Awkwafina

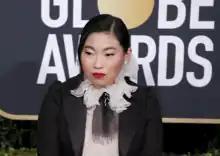
Awkwafina on the red carpet of the 77th Golden Globe Awards in 2020

Awkwafina hosted the short-form talk show web series "Tawk" for the digital production company Astronauts Wanted from 2015 to 2017. The first season premiered on YouTube and was picked up for exclusive streaming on Verizon's Go90 platform. It was an Official Honoree at the 2016 Webby Awards and was nominated for a 2016 Streamy Award in the News and Culture category. In 2016 she played a supporting role as Christine, a member of Kappa Nu in "", and voiced Quail in the animated comedy film "Storks". In 2018 she starred in the indie comedy "Dude", playing Rebecca, one of four best friends. She was among the principal cast in "Ocean's 8," the all-female spinoff to the "Ocean's Trilogy". She then co-starred in the film "Crazy Rich Asians", directed by Jon M. Chu, playing Goh Peik Lin, a Singaporean college friend of lead character Rachel Chu (Constance Wu). She had a recurring role in the Hulu original series "Future Man" in 2017. She hosted the 2018 iHeartRadio MMVAs.